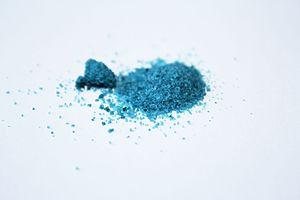
Les colorants alimentaires sont utilisés pour ajouter de la couleur à une denrée alimentaire, ou pour simuler la couleur originale si celle-ci a été altérée par les procédés de transformation utilisés dans l'agro-alimentaire.
Le bleu patenté V est un composé chimique de couleur bleu-foncé.